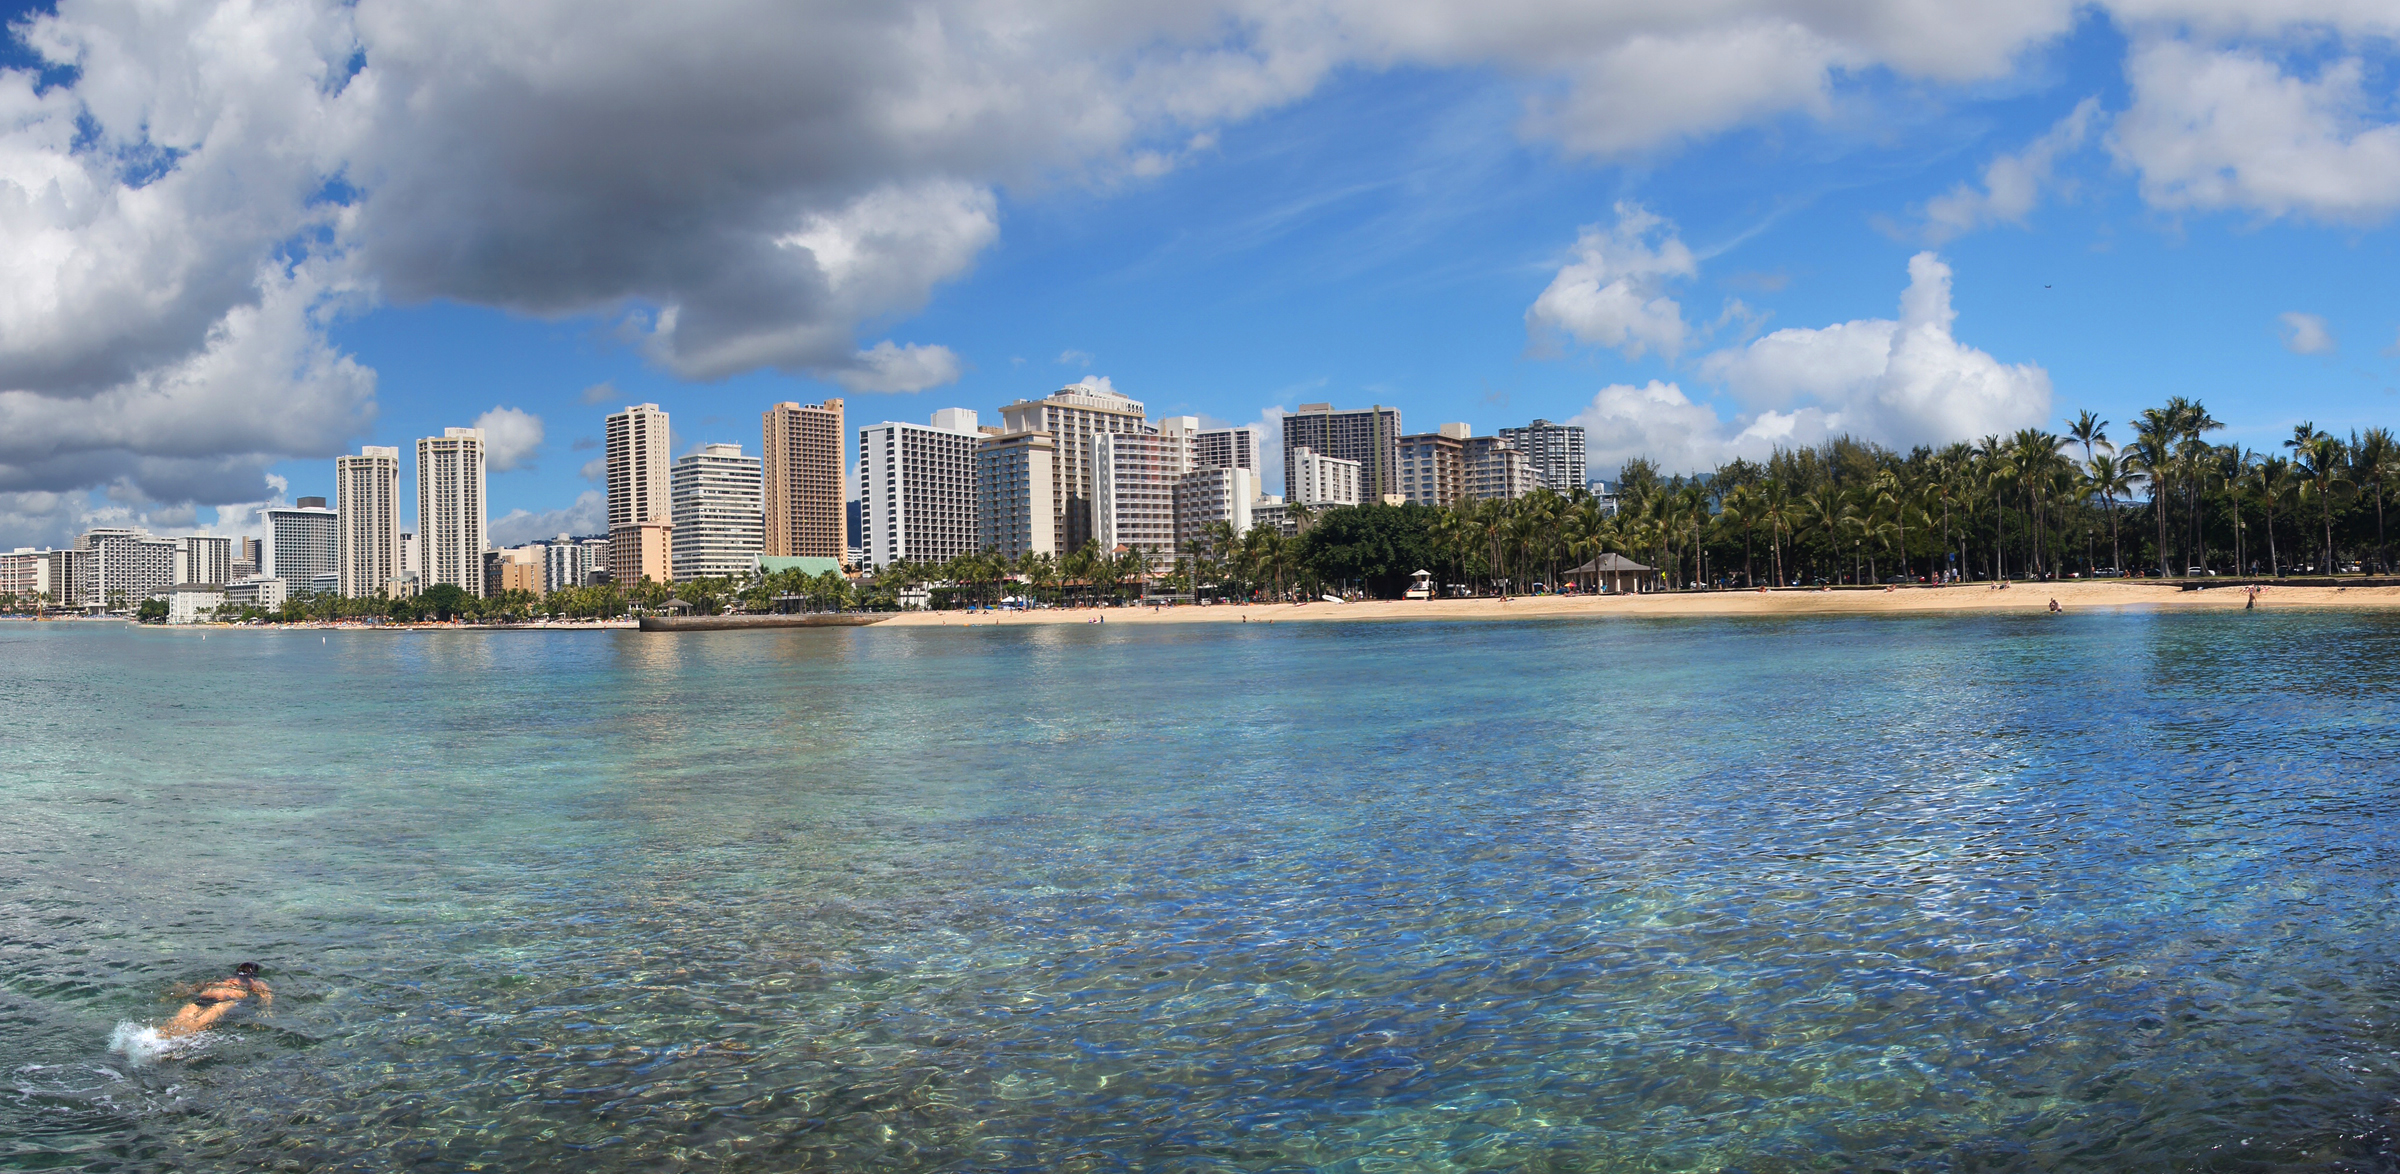
beach, sea, coast, horizon, sky, skyline, shore, city, cityscape, panorama, dusk, reflection, bay, seashore, swimming, resort, sonyalpha, pacificislands, waikikibeach, sonydslra580, honolulu, tamron18270mmpzd, geographical feature, human settlement